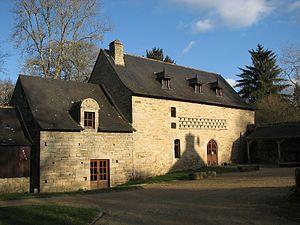
Moulin du Gourvinec à Saint-Nolff (Morbihan).
Saint-Nolff [sɛ̃nɔlf] est une commune française située dans le département du Morbihan en région Bretagne.